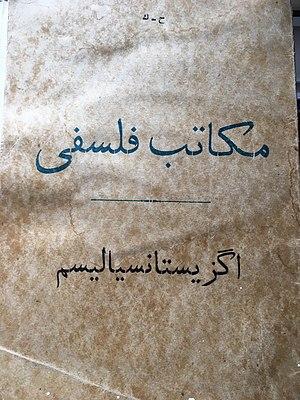
Les doctrines philosophiques
Hossein Kasmaï est un homme de lettres iranien.